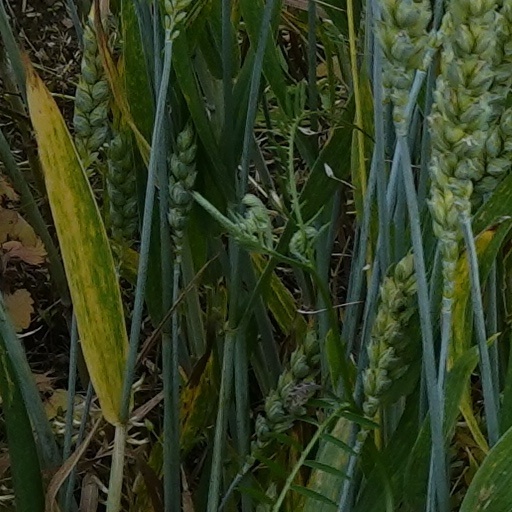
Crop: wheat